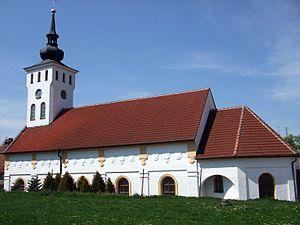
Kout na Šumavě est une commune du district de Domažlice, dans la région de Plzeň, en Tchéquie. Sa population s'élevait à 1 129 habitants en 2017.